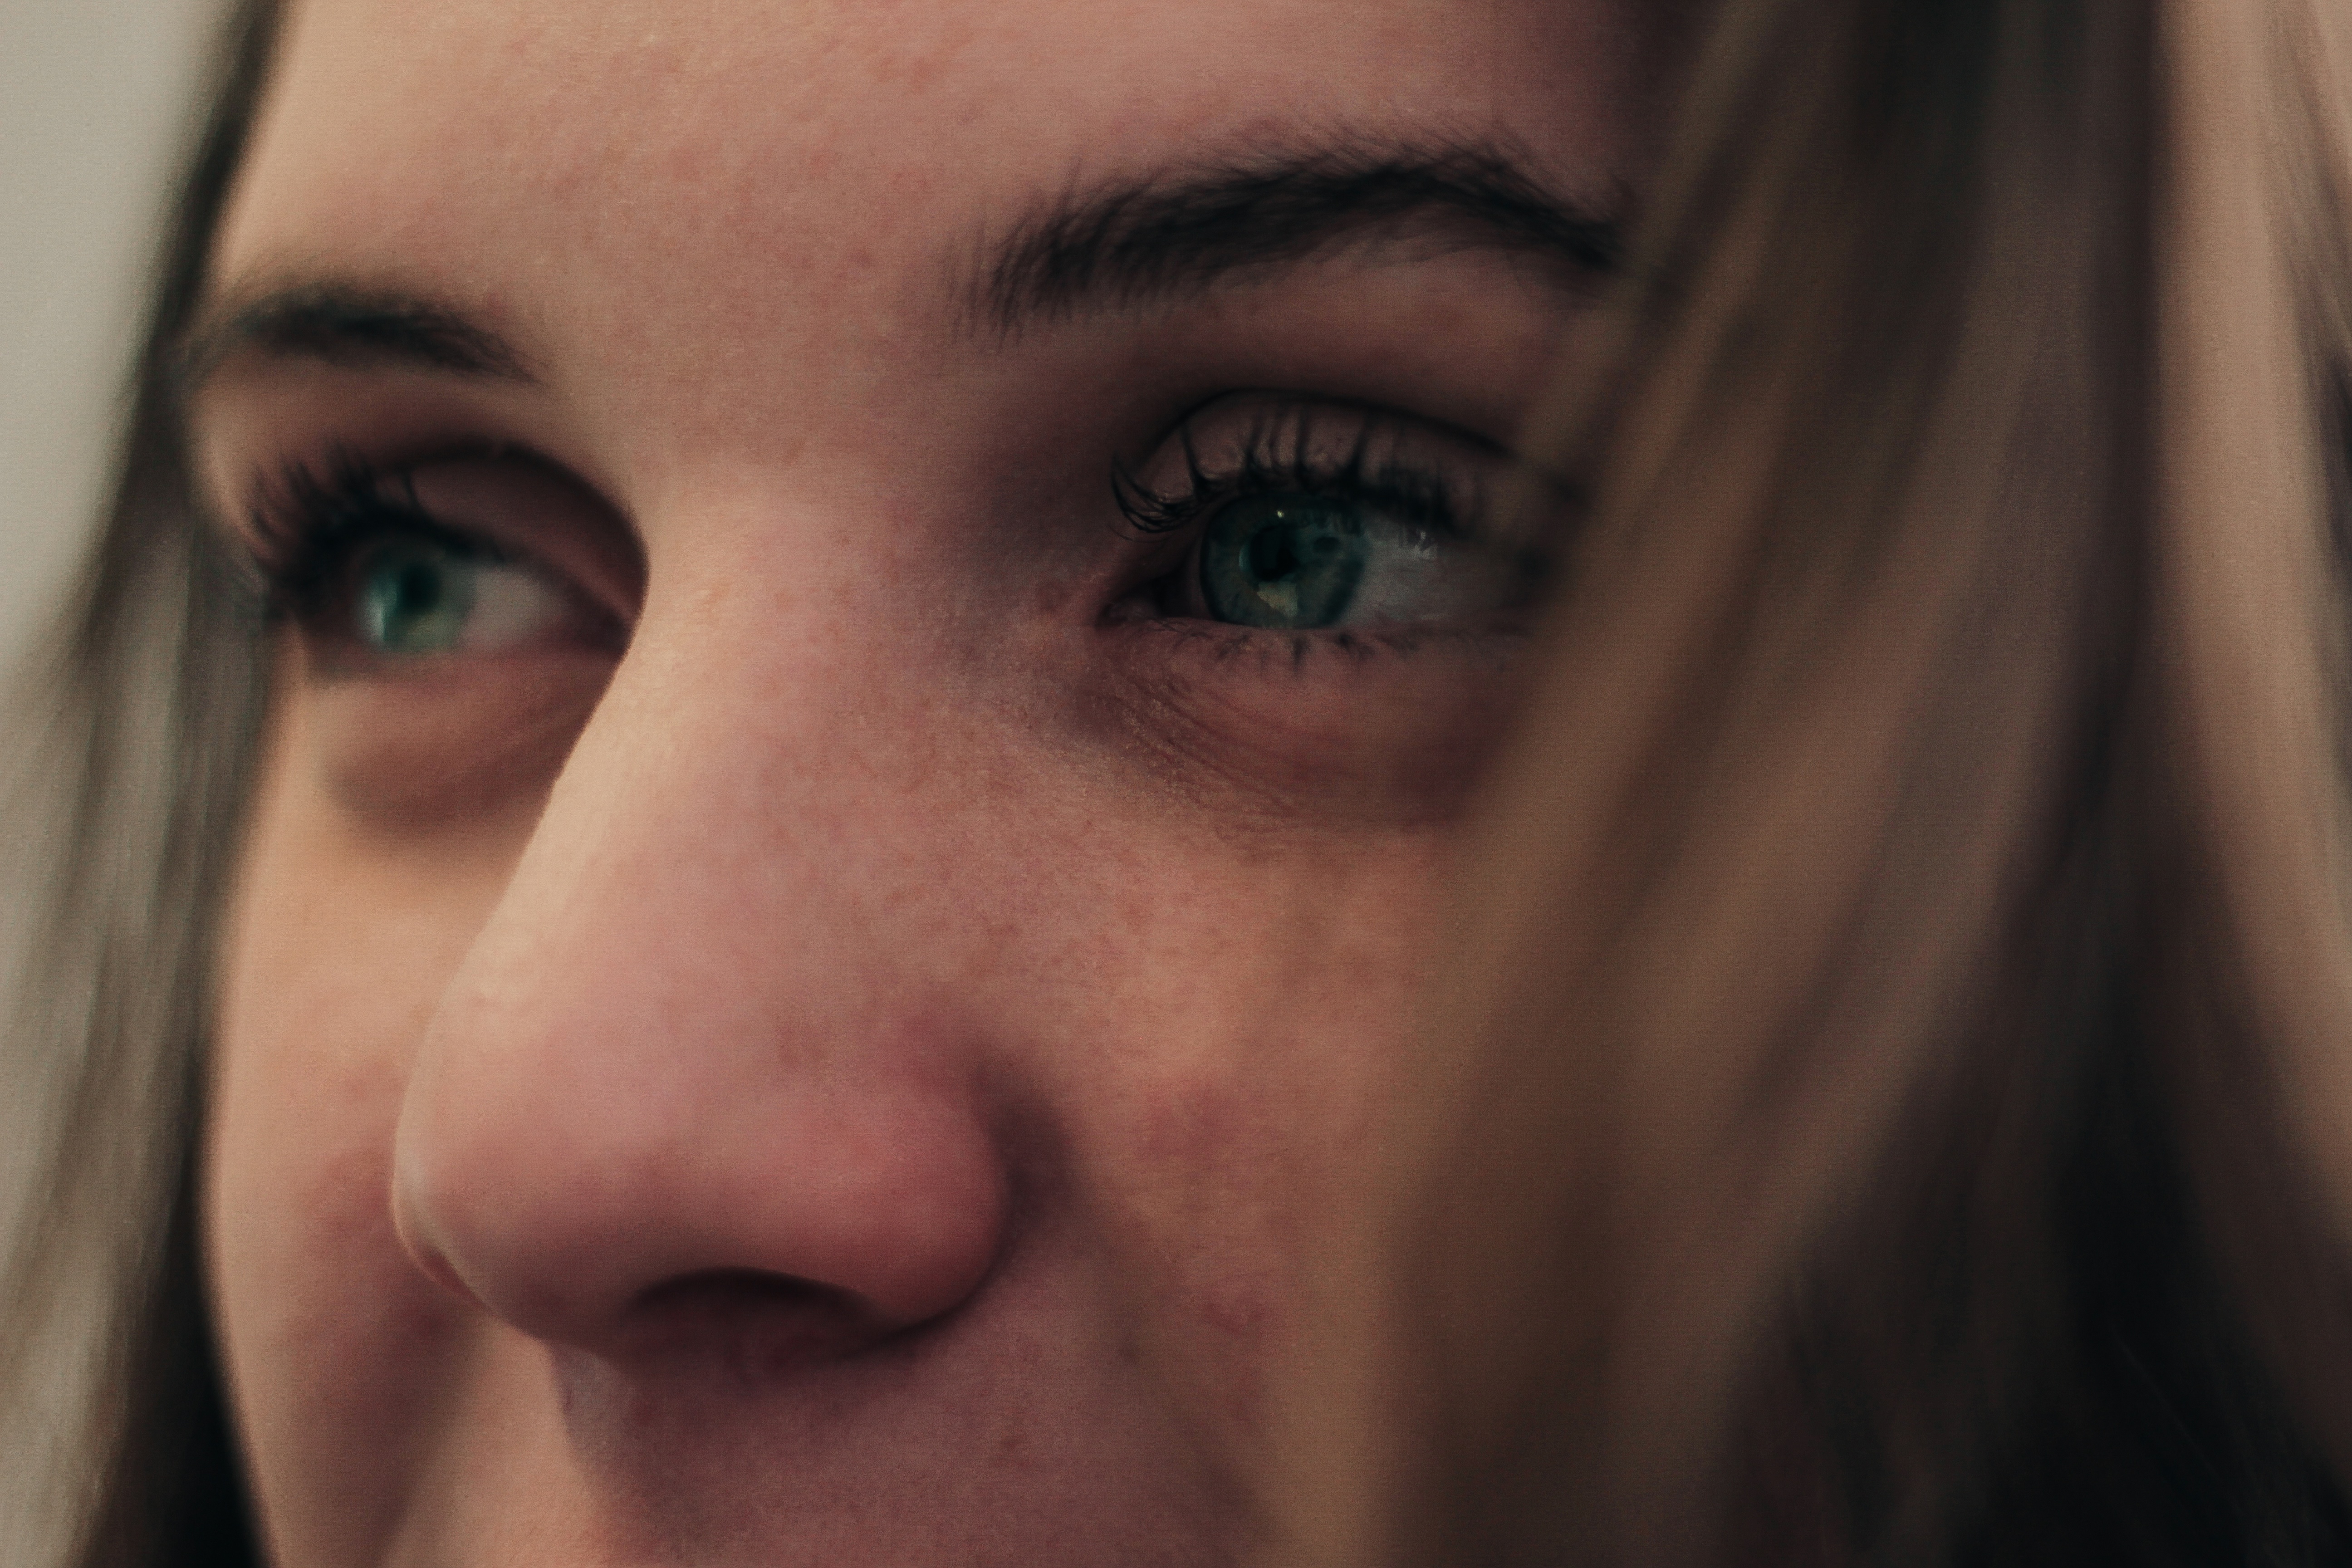
person, girl, woman, hair, portrait, model, color, facial expression, lip, smile, eyebrow, mouth, close up, human body, face, nose, cheek, eye, head, skin, beauty, organ, emotion, interaction, brown hair, sense, portrait photography